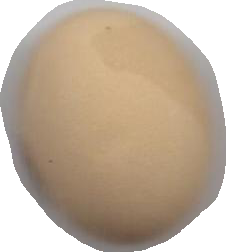
Variety: Anjasmoro